2023 Malaysian cabinet reshuffle

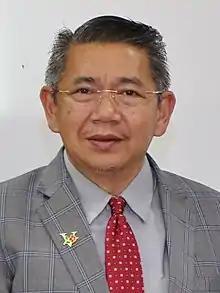
Salahuddin Ayub

Salahuddin Ayub, the Minister of Domestic Trade and Costs of Living, died in office on 23 July 2023 as a result of brain hemorrhage. Armizan Mohd Ali, the Minister in the Prime Minister's Department (Sabah and Sarawak Affairs & Special Duties) was then appointed to replace Salahuddin as the acting minister on 30 July 2023. His death triggered the cabinet reshuffle as the vacant position he left was expected to be filled in the cabinet reshuffle. Before the reshuffle, speculations and rumours about the reshuffle have been rife. In response, Anwar, Deputy Prime Ministers Ahmad Zahid Hamidi and Fadillah as well as other Cabinet ministers neither confirmed nor denied. They and other Members of Parliament (MPs) also stressed that carrying out a reshuffle is the prerogative of Anwar as the Prime Minister. Some political parties also voiced their opinions on the reshuffle. Anwar added that the vacant position would only be filled when there was a suitable candidate. Fadillah added that Anwar would carry out the reshuffle based on skillset, knowledge and expertise of an individual. On 11 December 2023, it was confirmed that the cabinet reshuffle would be carried out with the swearing-in ceremony of the new Cabinet ministers and deputy ministers taking place at the Istana Negara at 2.30 pm the following day on 12 December 2023.